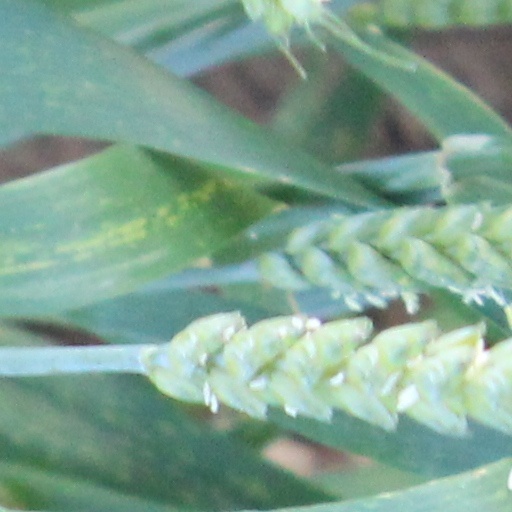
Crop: wheat